Race and ethnicity in censuses

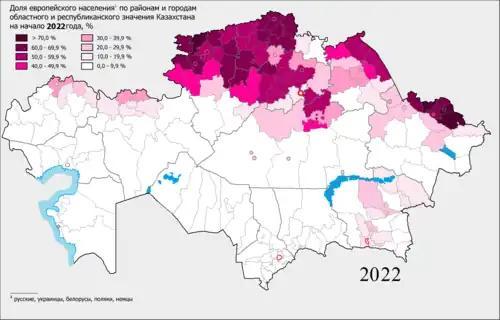
European ethnicities as a percentage of the total population in Kazakhstan in 2022 (Note: map is in Russian.)

The People's Republic of China counted people by ethnicity since at least 1952 but does not count people by mother tongue.